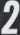
Number: 2